Adrian Moss (basketball, born 1981)

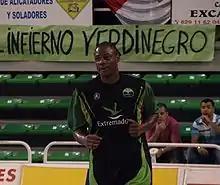
Moss playing for Cáceres Ciudad del Baloncesto in 2008

Adrian Jamaal Moss (born December 14, 1981) is an American professional basketball coach and former player. he played college basketball for Florida. He was the captain of the Gators team that won the 2006 NCAA championship. Subsequently, he pursued a professional career, playing in several leagues in Europe, South America and Asia.